Unwound

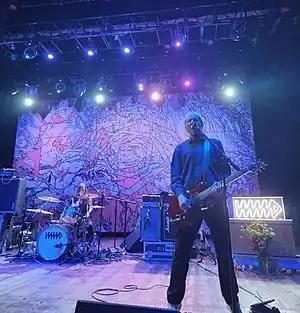
Trosper & Lund performing with Unwound in 2023

According to Fred Thomas of AllMusic, despite being "[a]nnexed to the less mainstream channels of indie releases, low-budget touring, and a circuit of basement and underground shows, Unwound still managed to create some of the more influential and lasting work of their era, with their cloudy moods and explosively tense group dynamics culminating in some truly transcendent albums." Carrie Brownstein of Sleater-Kinney wrote for "NPR" that Unwound's "influence and successors far outshine its own story. Which is a shame, because Unwound synthesized all that was exciting about Olympia and music in the Pacific Northwest. Its music dark and often experimental; it had pop riffs that grew out of murkiness only to disappear again; its songs gave you glimmers of light but never flooded you with sun; there was angst but not brutality; it possessed an uneven wilderness, which is all you'd ever want from music, something unexpected emerging from what we already know." "The A.V. Club" called Unwound the best band of the 90's, with Jason Heller writing:Unwound is "the" best band of the ’90s. Not just because of how prolific, consistent, and uncompromising it was, but because of how perfectly Unwound nested in a unique space betweenn [sic] some of the most vital forms of music that decade: punk, post-rock, indie rock, post-hardcore, slow-core, and experimental noise. That jumble of subgenres doesn’t say much; in fact, it falls far short of what Unwound truly synthesized and stood for. Unwound stood for Unwound. But in a decade where most bands were either stridently earnest or stridently ironic, Unwound wasn’t stridently anything. It was only itself. In one sense Unwound was the quietest band of the ’90s, skulking around like a nerdy terror cell. In another sense it was the loudest, sculpting raw noise into contorted visions of inner turmoil and frustration.